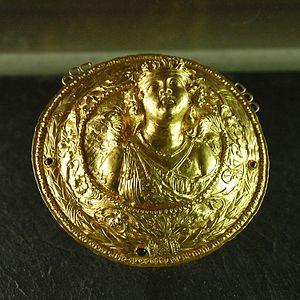
Médaillon au buste d'Éros, ornement de coiffure de la seconde moitié du IIIe siècle av. J.-C., provenant de l'Orient hellénisé. Musée du Louvre, Paris.